Lycoris radiata

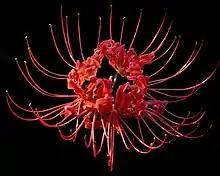
A red spider lily flower in full-bloom

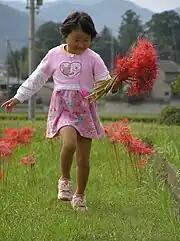
A girl with a bouquet of red spider lily flowers

"Lycoris radiata" is a bulbous perennial with showy, bright-red flowers. When in full bloom, spindly stamens, likened to the image of spider legs, extend slightly upward and outward from the flower's center. The flowers of the plant generally appear around late August to early September, before the leaves fully develop, on scapes rising from the ground. Four to six 2-inch long flowers, arranged in umbels, perch atop each plant stalk. Individual flowers are irregular, with narrow segments which curve backwards. The leaves, which tend to emerge in October, are a greyish-green color, parallel-sided, wide and feature a paler central stripe. The plant retains its leaves throughout the winter season, but will begin to shed them away as temperatures start to warm in late spring.